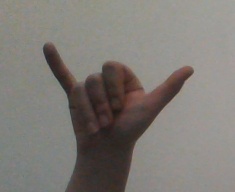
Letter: ya